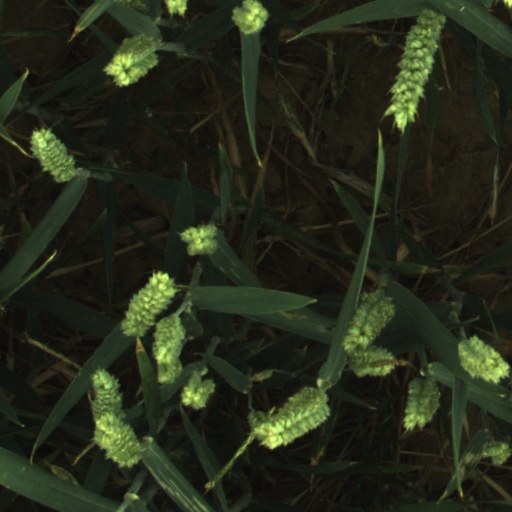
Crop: wheat